Henry Mobsby

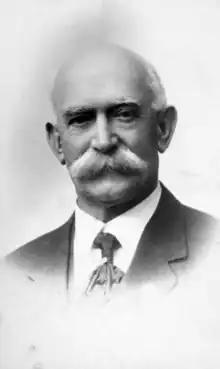
Portrait of Mr Henry William Mobsby, Government Artist and Photographer Department of Agriculture and Stock 1926 Photo courtesy: Queensland State Archives 3761

Henry William Mobsby (1860-1933) was born on 17 August 1860 in Hove, Sussex, England the son of William Mobsby, a watchman, and his wife Sarah. He was educated at Hampton Place school. He received training in art, design, chemistry and commercial practice at the South Kensington School of Arts, London and the School of Arts, Brighton. He emigrated to Australia in 1883 with artist Isaac Jenner and his family. His brother, Benjamin Mobsby also emigrated with his family to Australia. Henry Mobsby married Jenner's eldest daughter Mary Ellen “Nellie” on 10 September 1884 in Brisbane, Queensland.